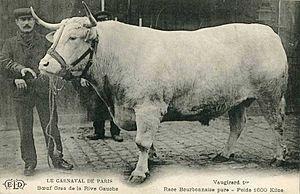
Le Bœuf gras des abattoirs de Vaugirard à Paris.
Le Carnaval de Paris est une fête populaire parisienne succédant à la Fête des Fous, laquelle prospérait depuis au moins le XIᵉ siècle jusqu'au XVᵉ siècle.
Les abattoirs de Vaugirard sont d'anciens abattoirs, à la fois bovins, ovins et chevalins, dans le quartier Saint-Lambert du 15ᵉ arrondissement de Paris. D'une superficie de 72 000 m², ils sont ouverts entre 1896 et 1904. Ils cessent leur activité entre 1976 et 1978 et sont pratiquement entièrement démolis entre 1978 et 1985. Seuls trois bâtiments, les portes monumentales et quelques statues, dont deux taureaux, sont conservés. À l'emplacement de ces abattoirs est créé le parc Georges-Brassens, ouvert au public en 1985.